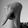
ASL letter: Q